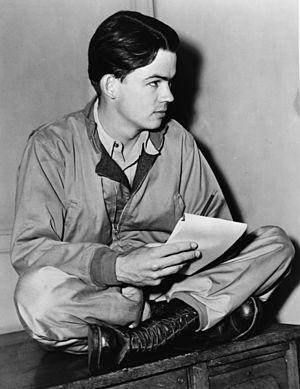
William Henry Mauldin, dit Bill Mauldin est un dessinateur de presse et caricaturiste américain deux fois récompensé par le prix Pulitzer. Il doit sa célébrité à ses bandes dessinées de la Deuxième Guerre mondiale mettant en scène deux archétypes du soldat américain, « Willie and Joe », fantassins grincheux et débraillés qui endurent stoïquement les peines et les dangers du front. Ces dessins connurent une énorme popularité au sein de l'Armée américaine, que ce soit aux États-Unis ou sur les théâtres d'opération outre-mer.